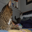
Label: cat